Maple Mill, Oldham

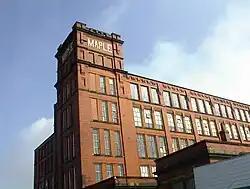
Maple Mill No. 1 in 2009

The Maple Mill was a cotton spinning mill in Hathershaw, Oldham, Greater Manchester, England. It was designed as a double mill by the architect Sydney Stott. The first mill was built in 1904 and the second mill in 1915. In 1968, it was equipped with the first open-end spinning machines in England. When spinning ceased in the 1990s, it was bought by Vance Miller. Trading Standards raided the mill in 2006, and ordered Mr Miller stop selling products that failed national safety provisions. Maple Mill No. 2 was the first mill to be partially destroyed by a fire on April 21, 2009. The fire brigade was in attendance for two weeks and deployed 34 appliances. Later on in 2016, Maple Mill No. 1 was damaged by fire on September 30. On 15 December 2016 a major incident was declared when the same mill became fully ablaze. The land of the two mills has now been cleared fully since 2021, including its chimney, and the site is now housing.